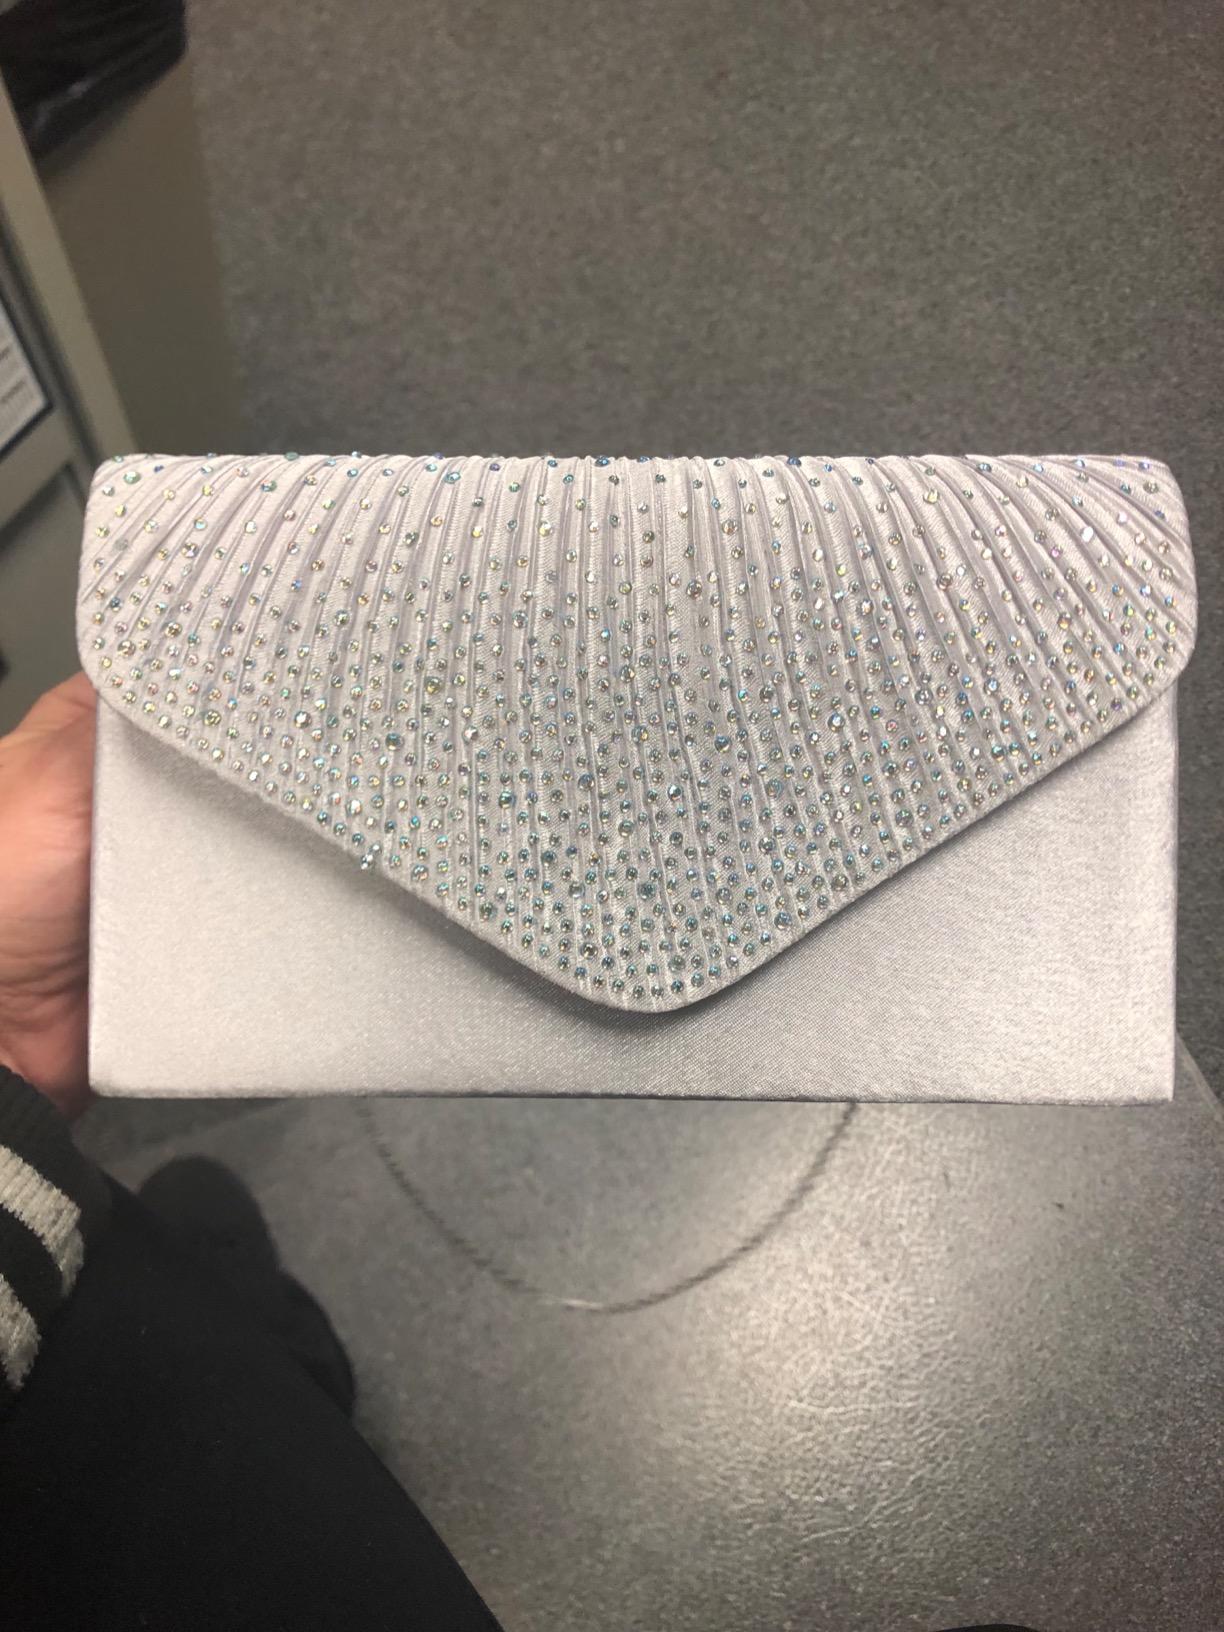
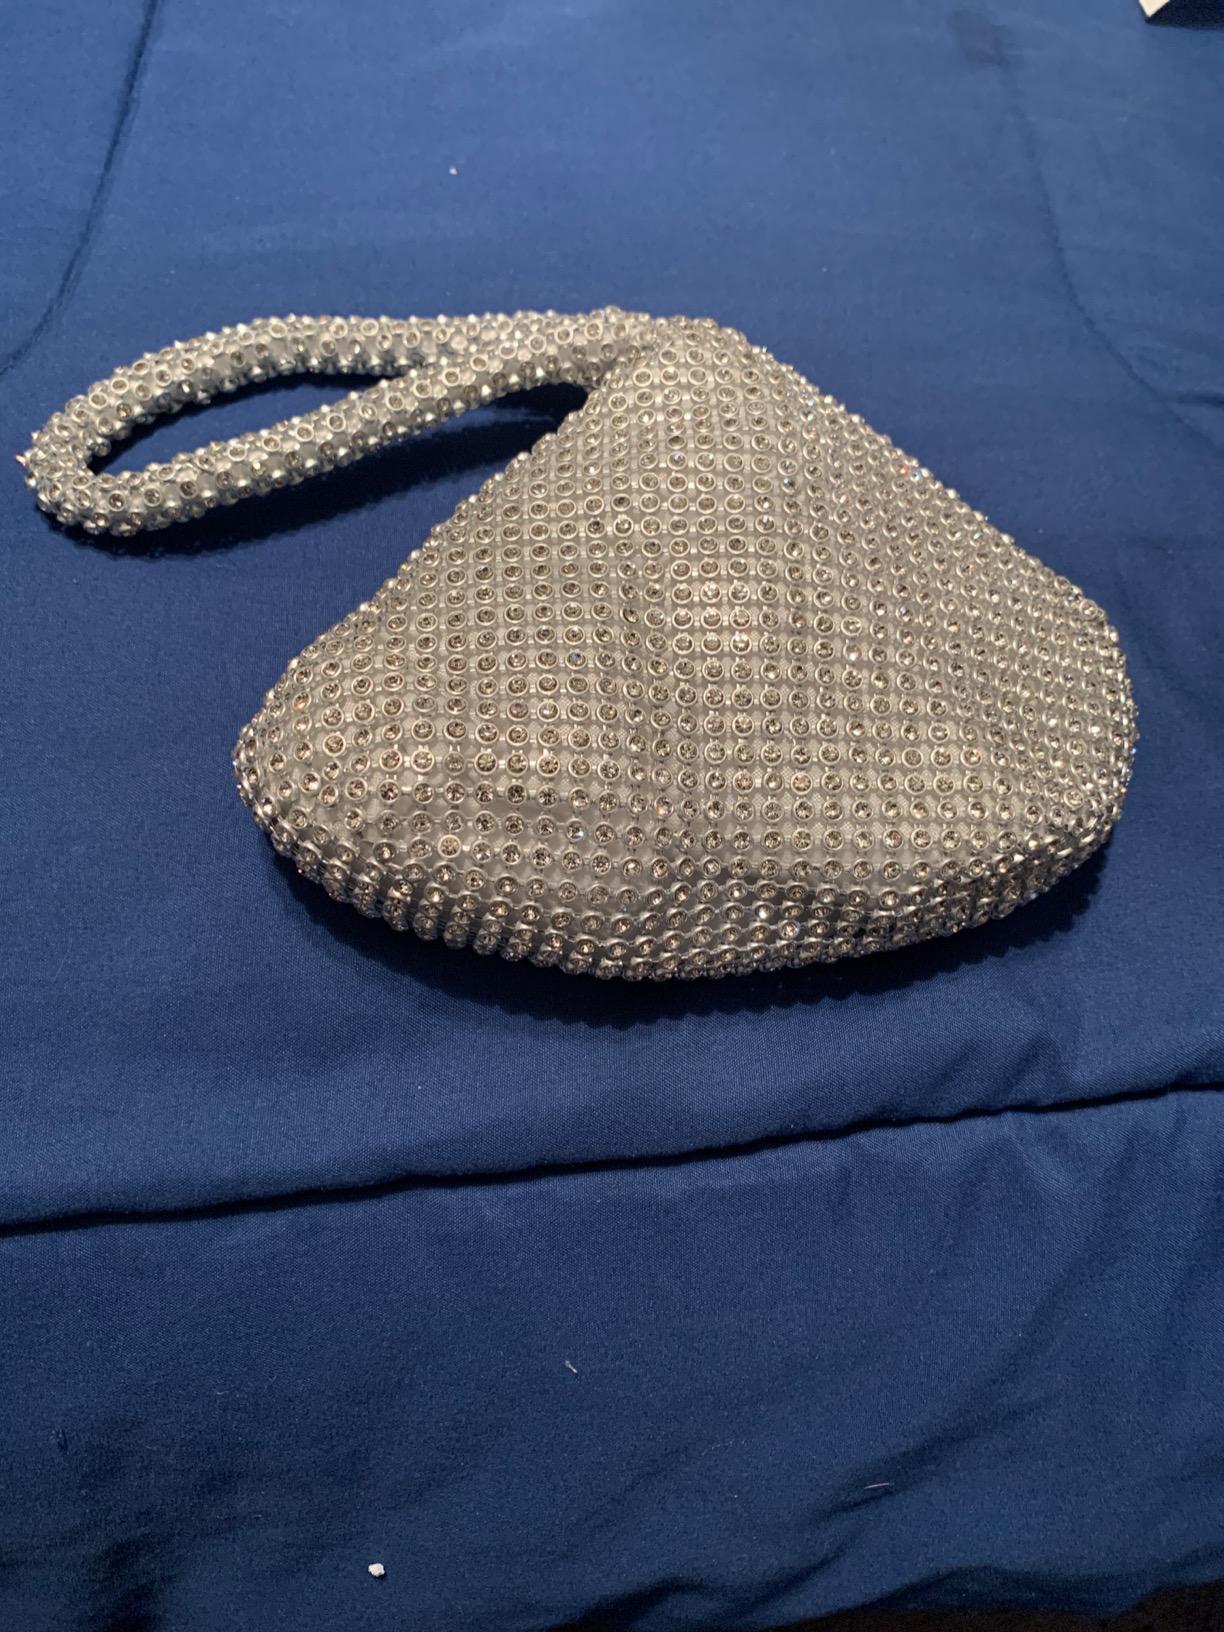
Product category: accessories_handbag
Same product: no